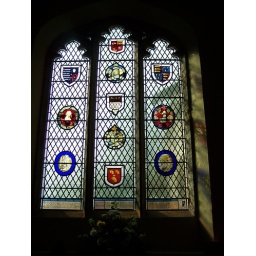
Ancient glass - 5 armorial crests and 6 rounds of biblical scenes in an Edwardian window in memory of Elizabeth Brinkman.